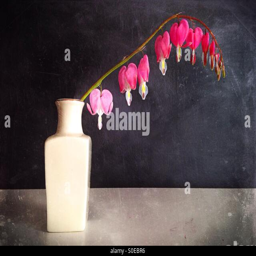
a vase with a sprig of bleeding hearts flowers